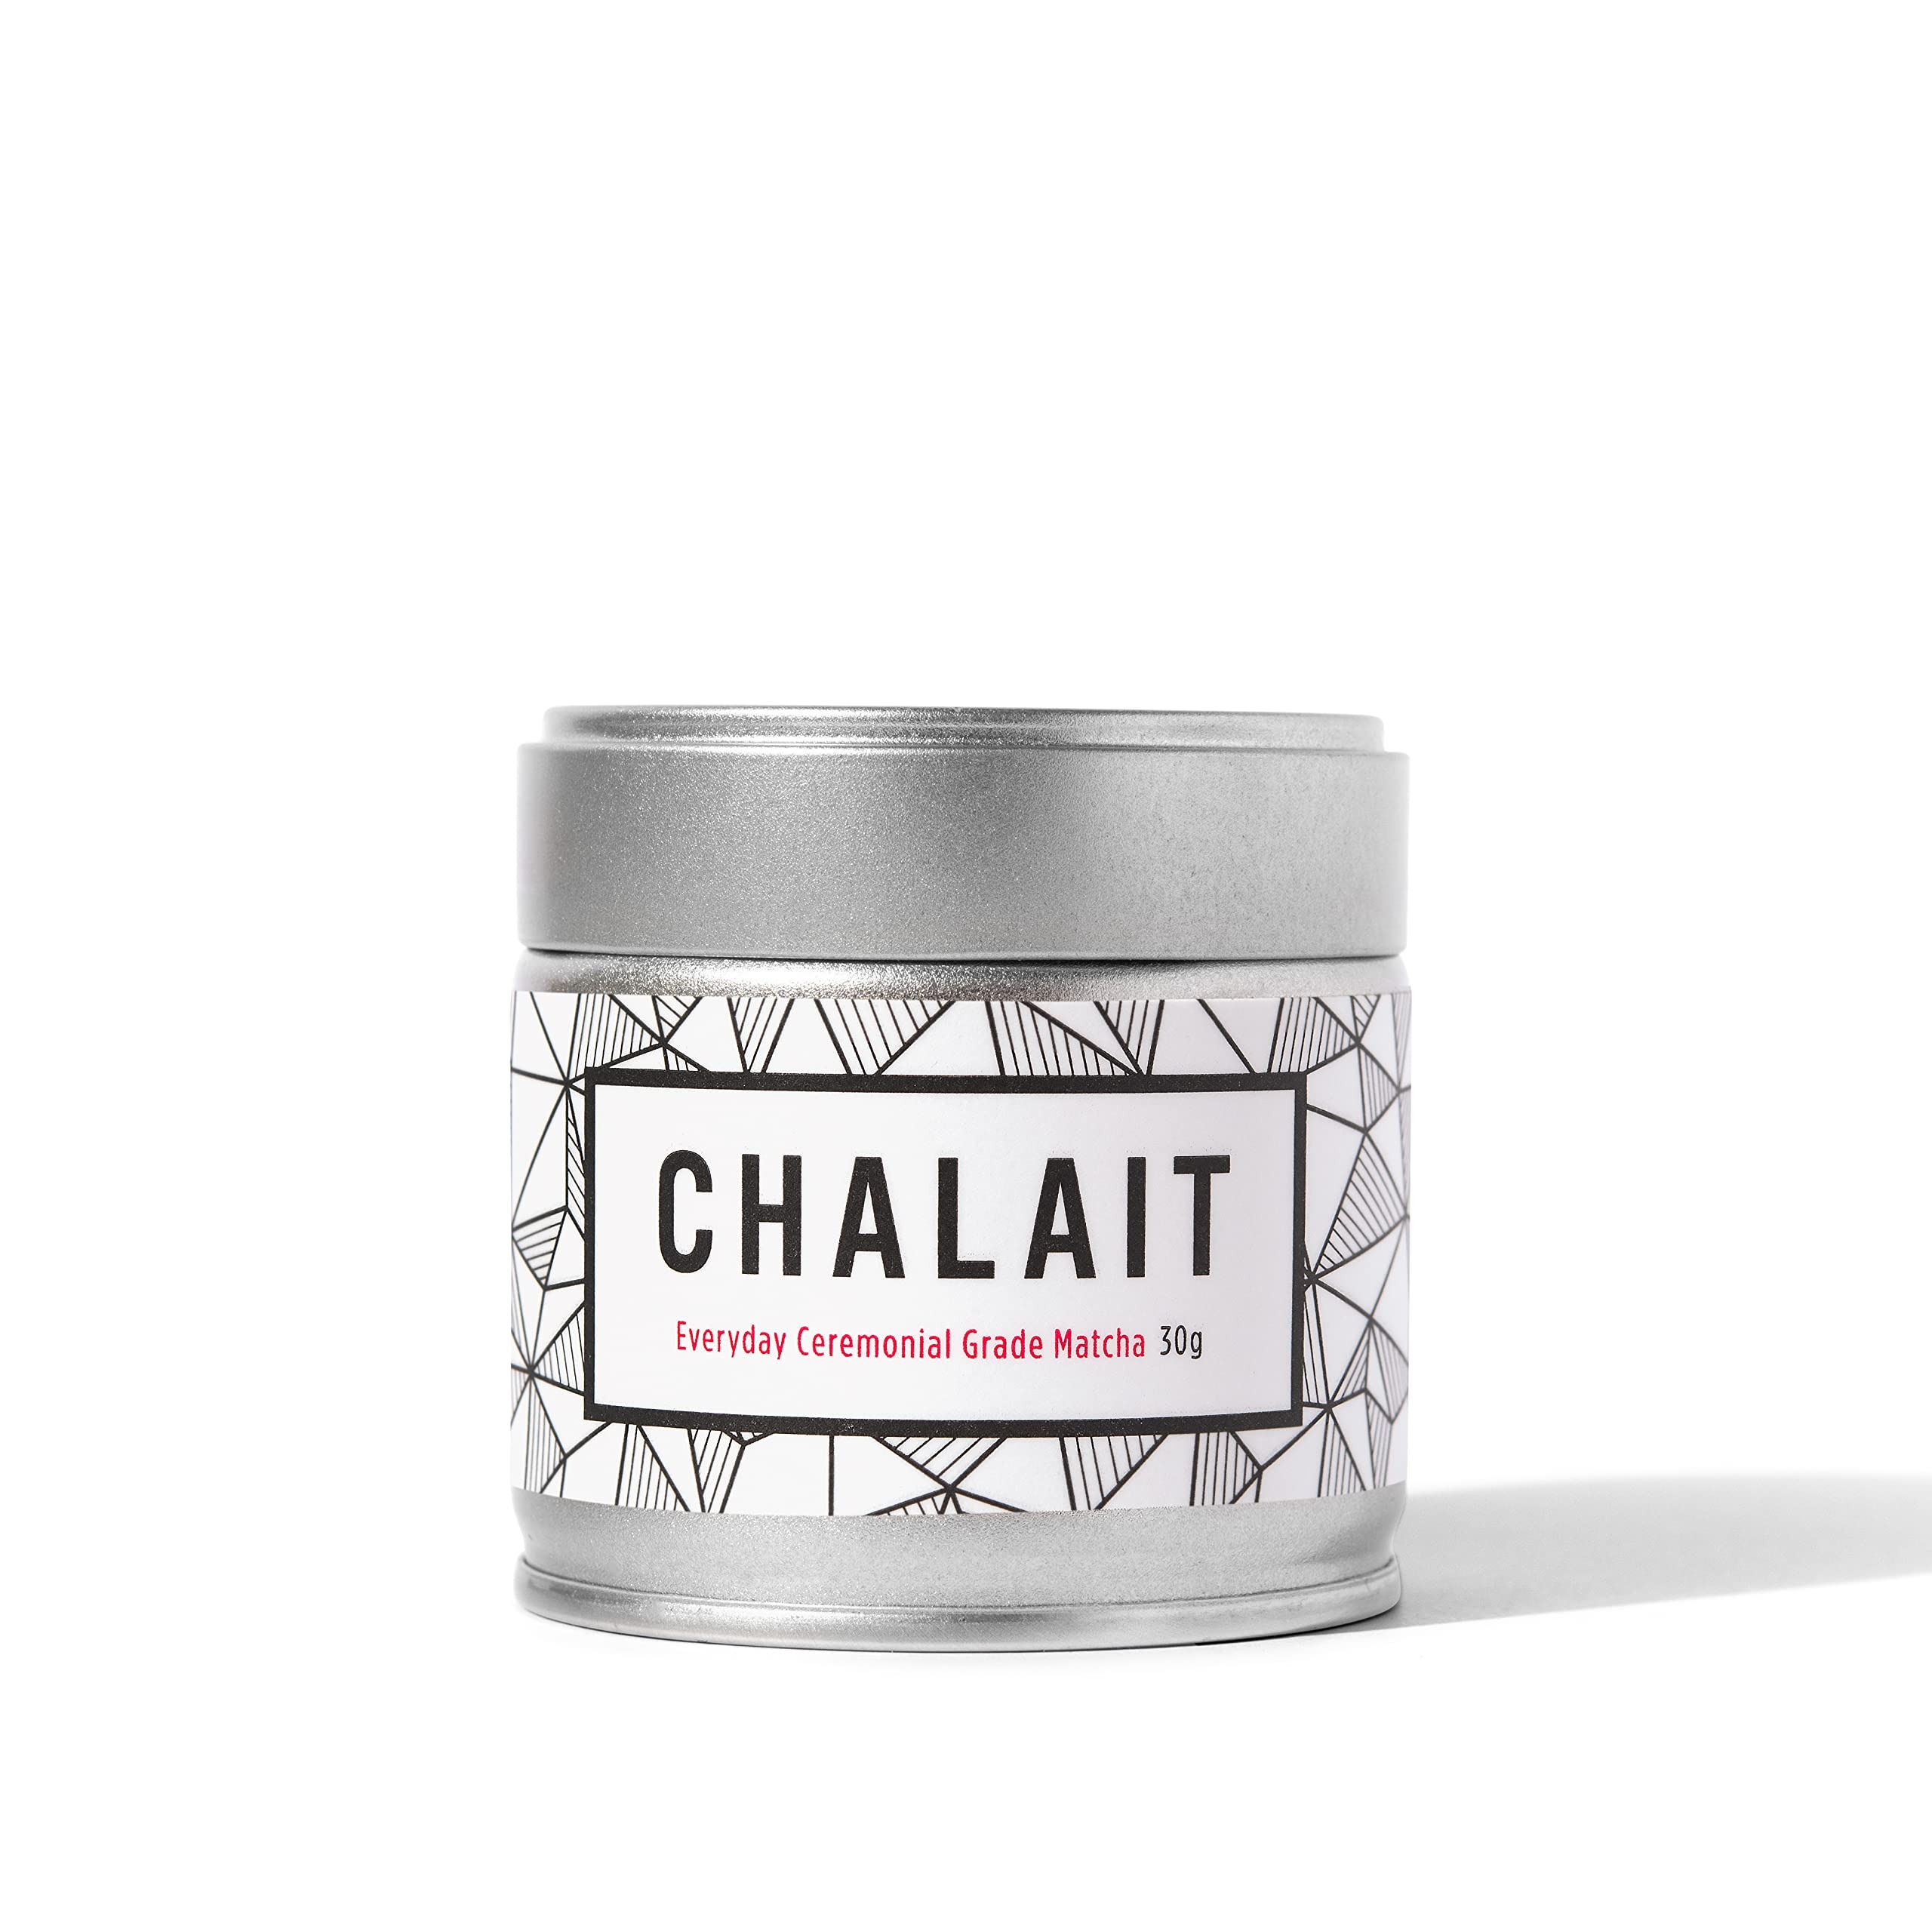
Item Name: Chalait Everyday Ceremonial Grade Matcha - Japanese Matcha Green Tea Powder - For Sipping as Tea - Antioxidants, Sustainable Energy, No Additives, Radiation Free, Zero Sugar [30g Tin]
Bullet Point 1: FINEST CEREMONIAL MATCHA: Our ceremonial grade matcha is harvested from its place of origin in Uji, the finest producer of matcha in Japan. The tea leaves are hand-picked during the first harvest in spring. Our matcha tea is ordered in small batches and ground fresh to order which allows you to experience the matcha in its freshest form.
Bullet Point 2: FROM FARM TO CUP: What sets Chalait apart is how we source our matcha. While other tea shops order matcha from importers, we know that the finest tea rarely gets into the hands of middlemen. So we began sourcing premium matcha directly from its place of origin in Uji, a region revered as the finest producer of matcha in Japan. Over the years, we have forged relationships with farmers all over Japan who supply us with the highest quality of matcha tea.
Bullet Point 3: TASTE PROFILE: Enjoy the smooth mellow flavor, with inviting hints of bittersweet chocolate, cacao nibs and honeydew with a subtly sweet lingering finish. Our ceremonial grade matcha offers a complexity of flavors with a rich aroma.
Bullet Point 4: RECOMMENDED USE: Our ceremonial grade matcha is best enjoyed as matcha tea or matcha latte. The matcha tea is prepared using approximately half a teaspoon of matcha and 2-3 oz of hot water per serving. Whisk the matcha briskly in a “W” motion until the matcha has a thick froth with many tiny bubbles on the surface. To make matcha latte, simply add the steamed milk of your choice to the matcha tea.
Bullet Point 5: HEALTH BENEFITS: Matcha is packed with antioxidants including the powerful EGCG. One serving of matcha contains significantly more antioxidants than goji berries, broccoli, chlorella or spirulina. Matcha tea is an easy and simple way to add powerful health benefits to your everyday diet.
Product Description: Here at Chalait, we believe matcha sets the tone for healthier days. As the founders of Manhattan’s first matcha shop, it’s not surprising that we kick off every morning with a cup of this nutrient-packed Japanese tea. It gives us calm, clarity and a gentle energy boost without the crash. Since 2015, we’ve been on a mission to bring the feel-good effects of this ancient drink to your busy routine, too. That’s why we spend countless hours sipping through Japan’s most revered tea-growing regions. We seek out the smoothest, brightest and tastiest matcha around — then we ship it directly to your door, so you can easily create your own everyday ritual.
Value: 1.05
Unit: Ounce

Price: 29.95